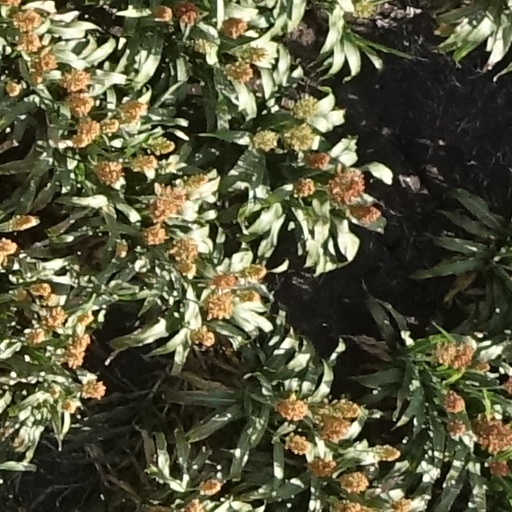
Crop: sorghum